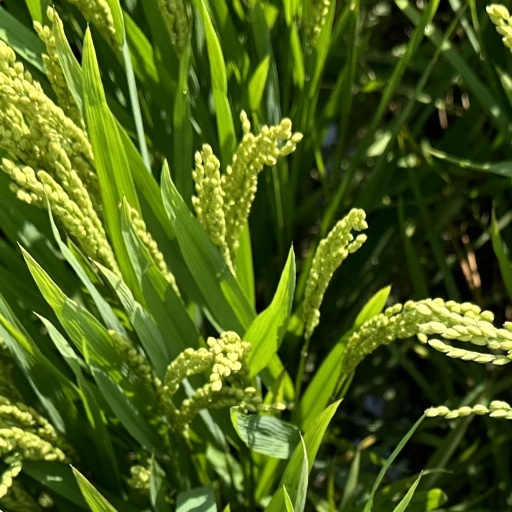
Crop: rice